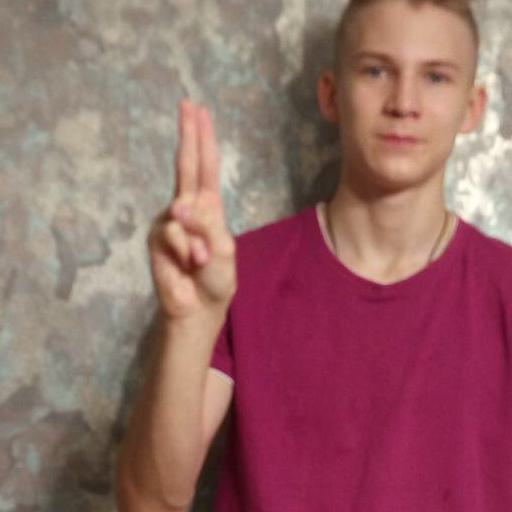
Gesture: two_up